Wiweko Soepono

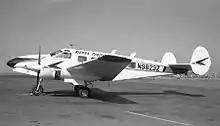
A Beechcraft Super H-18 which was used by Wiweko Soepono on his solo trans-pacific flight from Wichita, Kansas to Jakarta, Indonesia in December 1965.

During his tenure at Bank of Indonesia, while given the task to oversaw the twin-engine propeller Beechcraft Super H-18 Aircraft that was ordered by the Bank, Wiweko somehow volunteer to flew the Aircraft by himself from Beechcraft manufacturing installation in Wichita, Kansas to Jakarta, Indonesia in an alone solo flight on December 18, 1965. Wiweko also request the aircraft to be modified with several equipment which allowed the aircraft to be operated by single pilot.